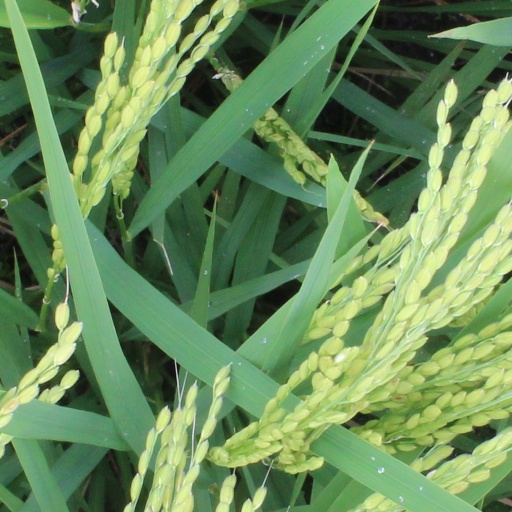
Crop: rice